Question: Please indicate a possible affordance area of the sit_on_bench that can be used for sitting
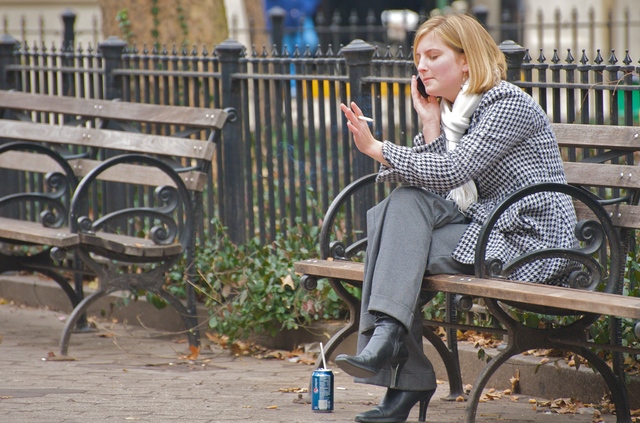
Answer: [287.5, 246, 631.5, 308]